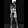
Label: Dress